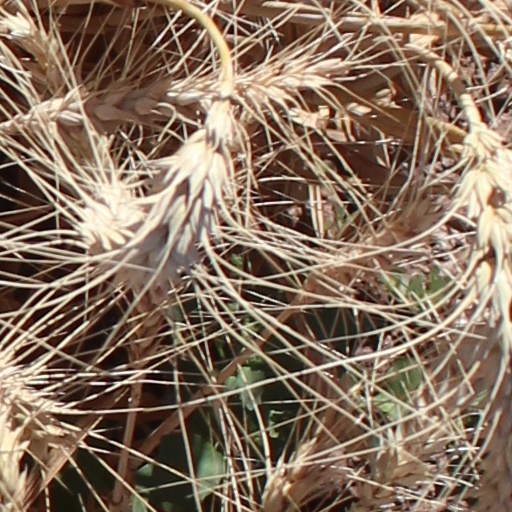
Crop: wheat